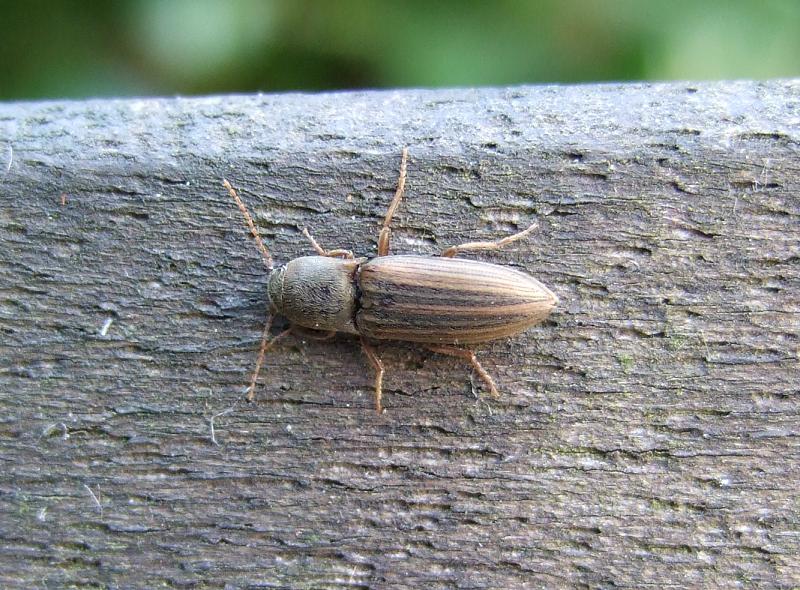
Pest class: clickbeetles_wireworms